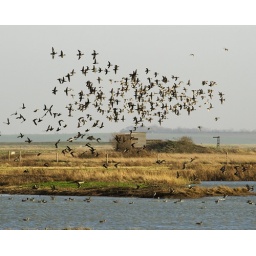
mixture of ducks wigen,teal,shell duck &amp;amp;mallards, spooked by a preditor just out of shot